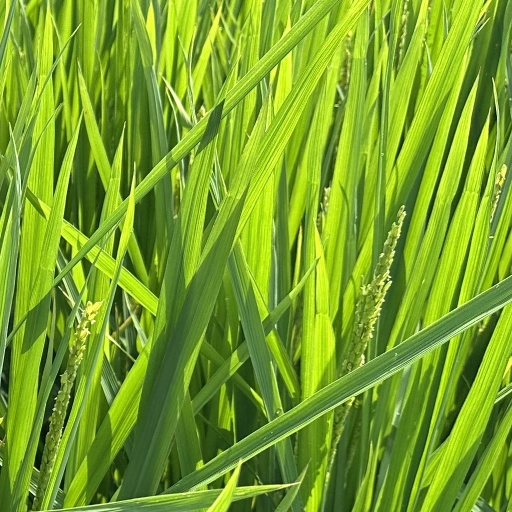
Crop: rice